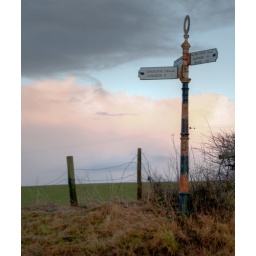
A rusty aged sign post in East Lothian